Excoriation disorder

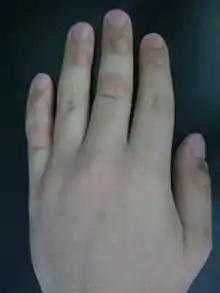
Compulsive picking of the knuckles (via mouth) illustrating potentially temporary disfiguration of the distal and proximal joints of the middle and little fingers.

There is limited knowledge regarding the neurobiology that drives excoriation disorder, and there have been few neuroimaging studies of those with excoriation disorder.